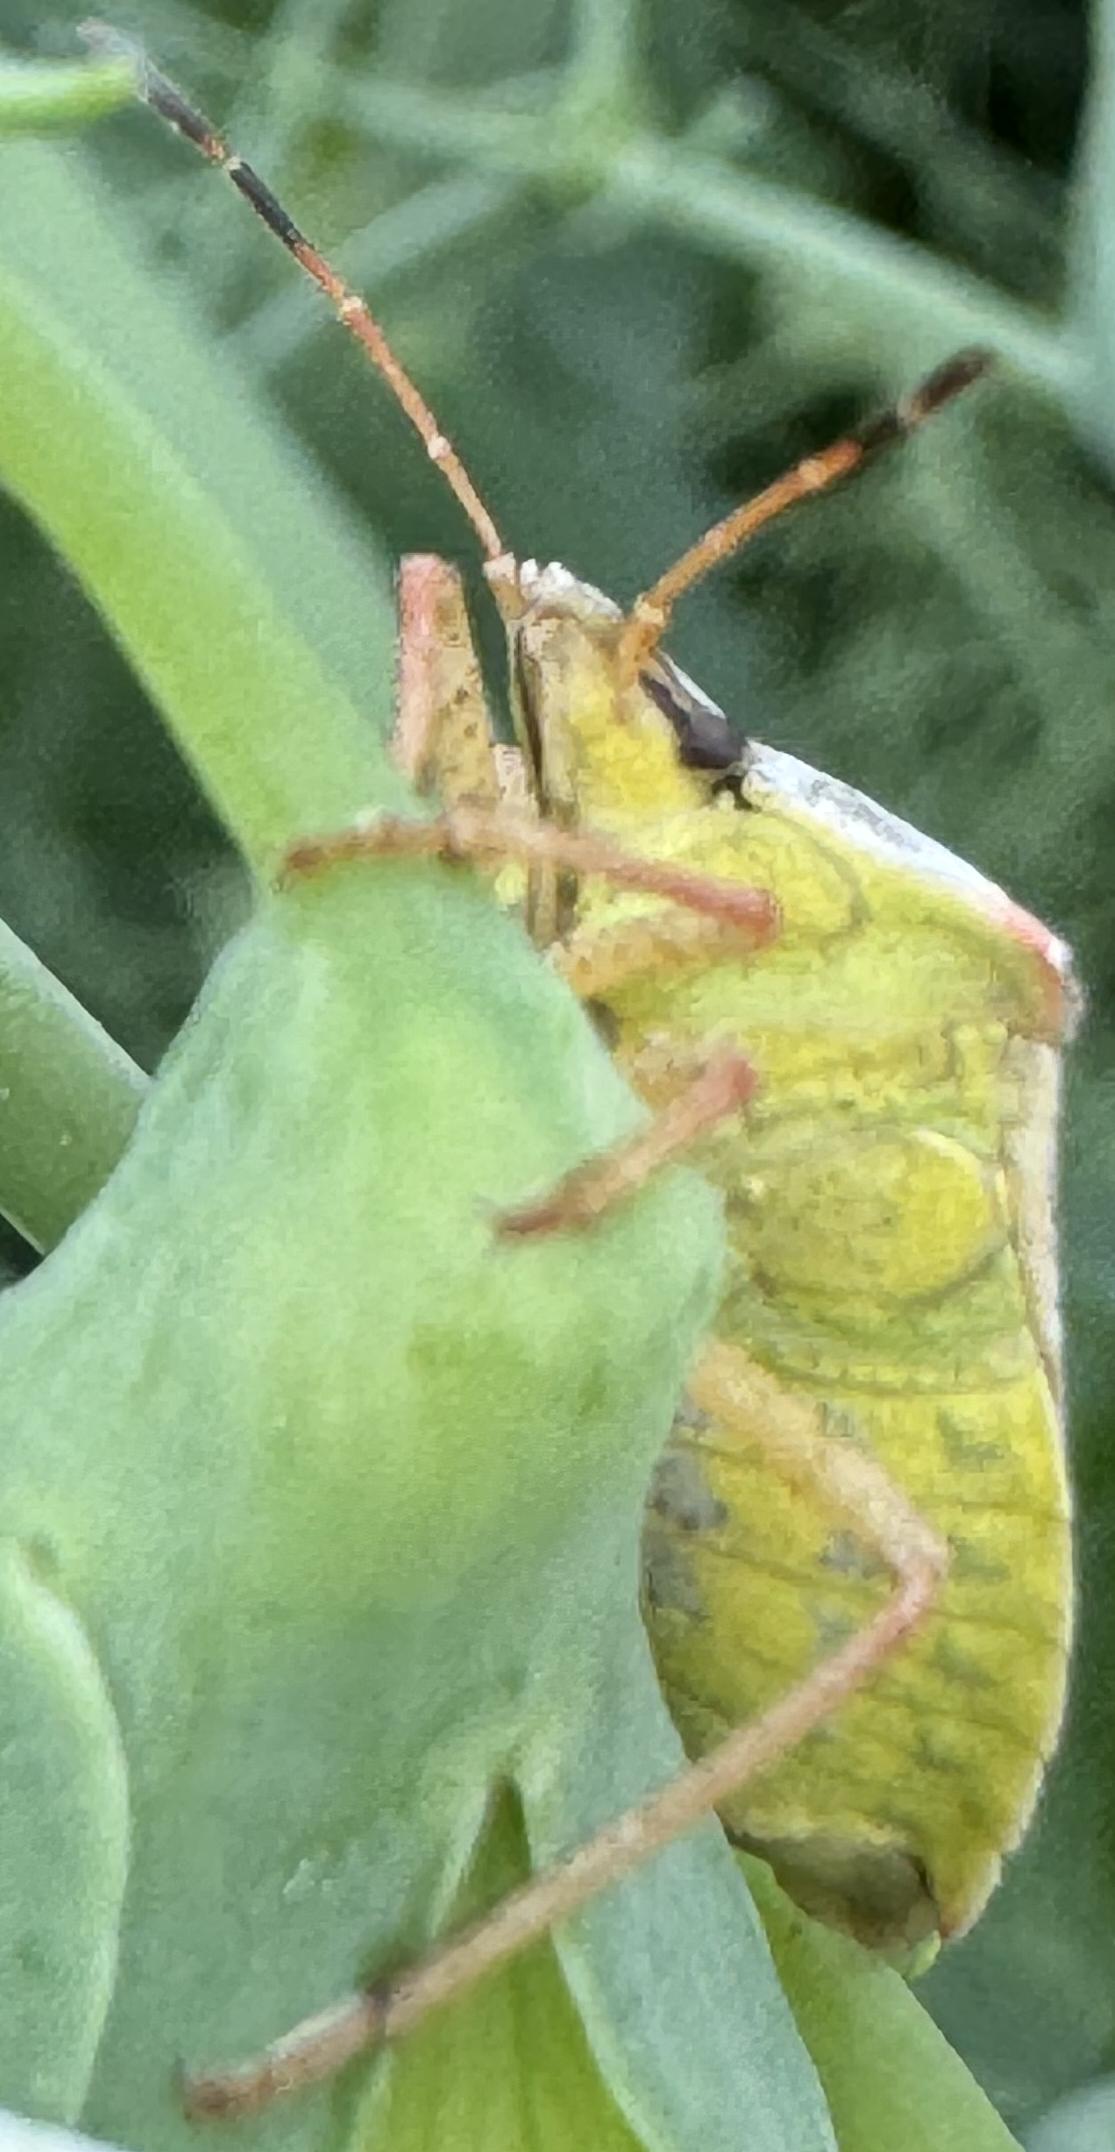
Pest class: stink_bug